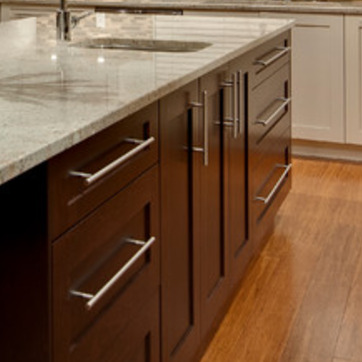
Material: wood